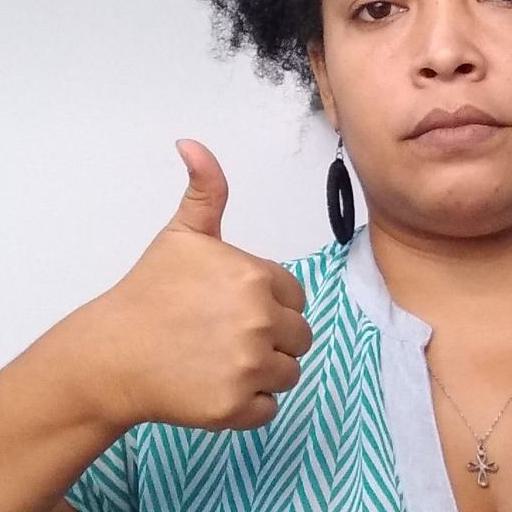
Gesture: like